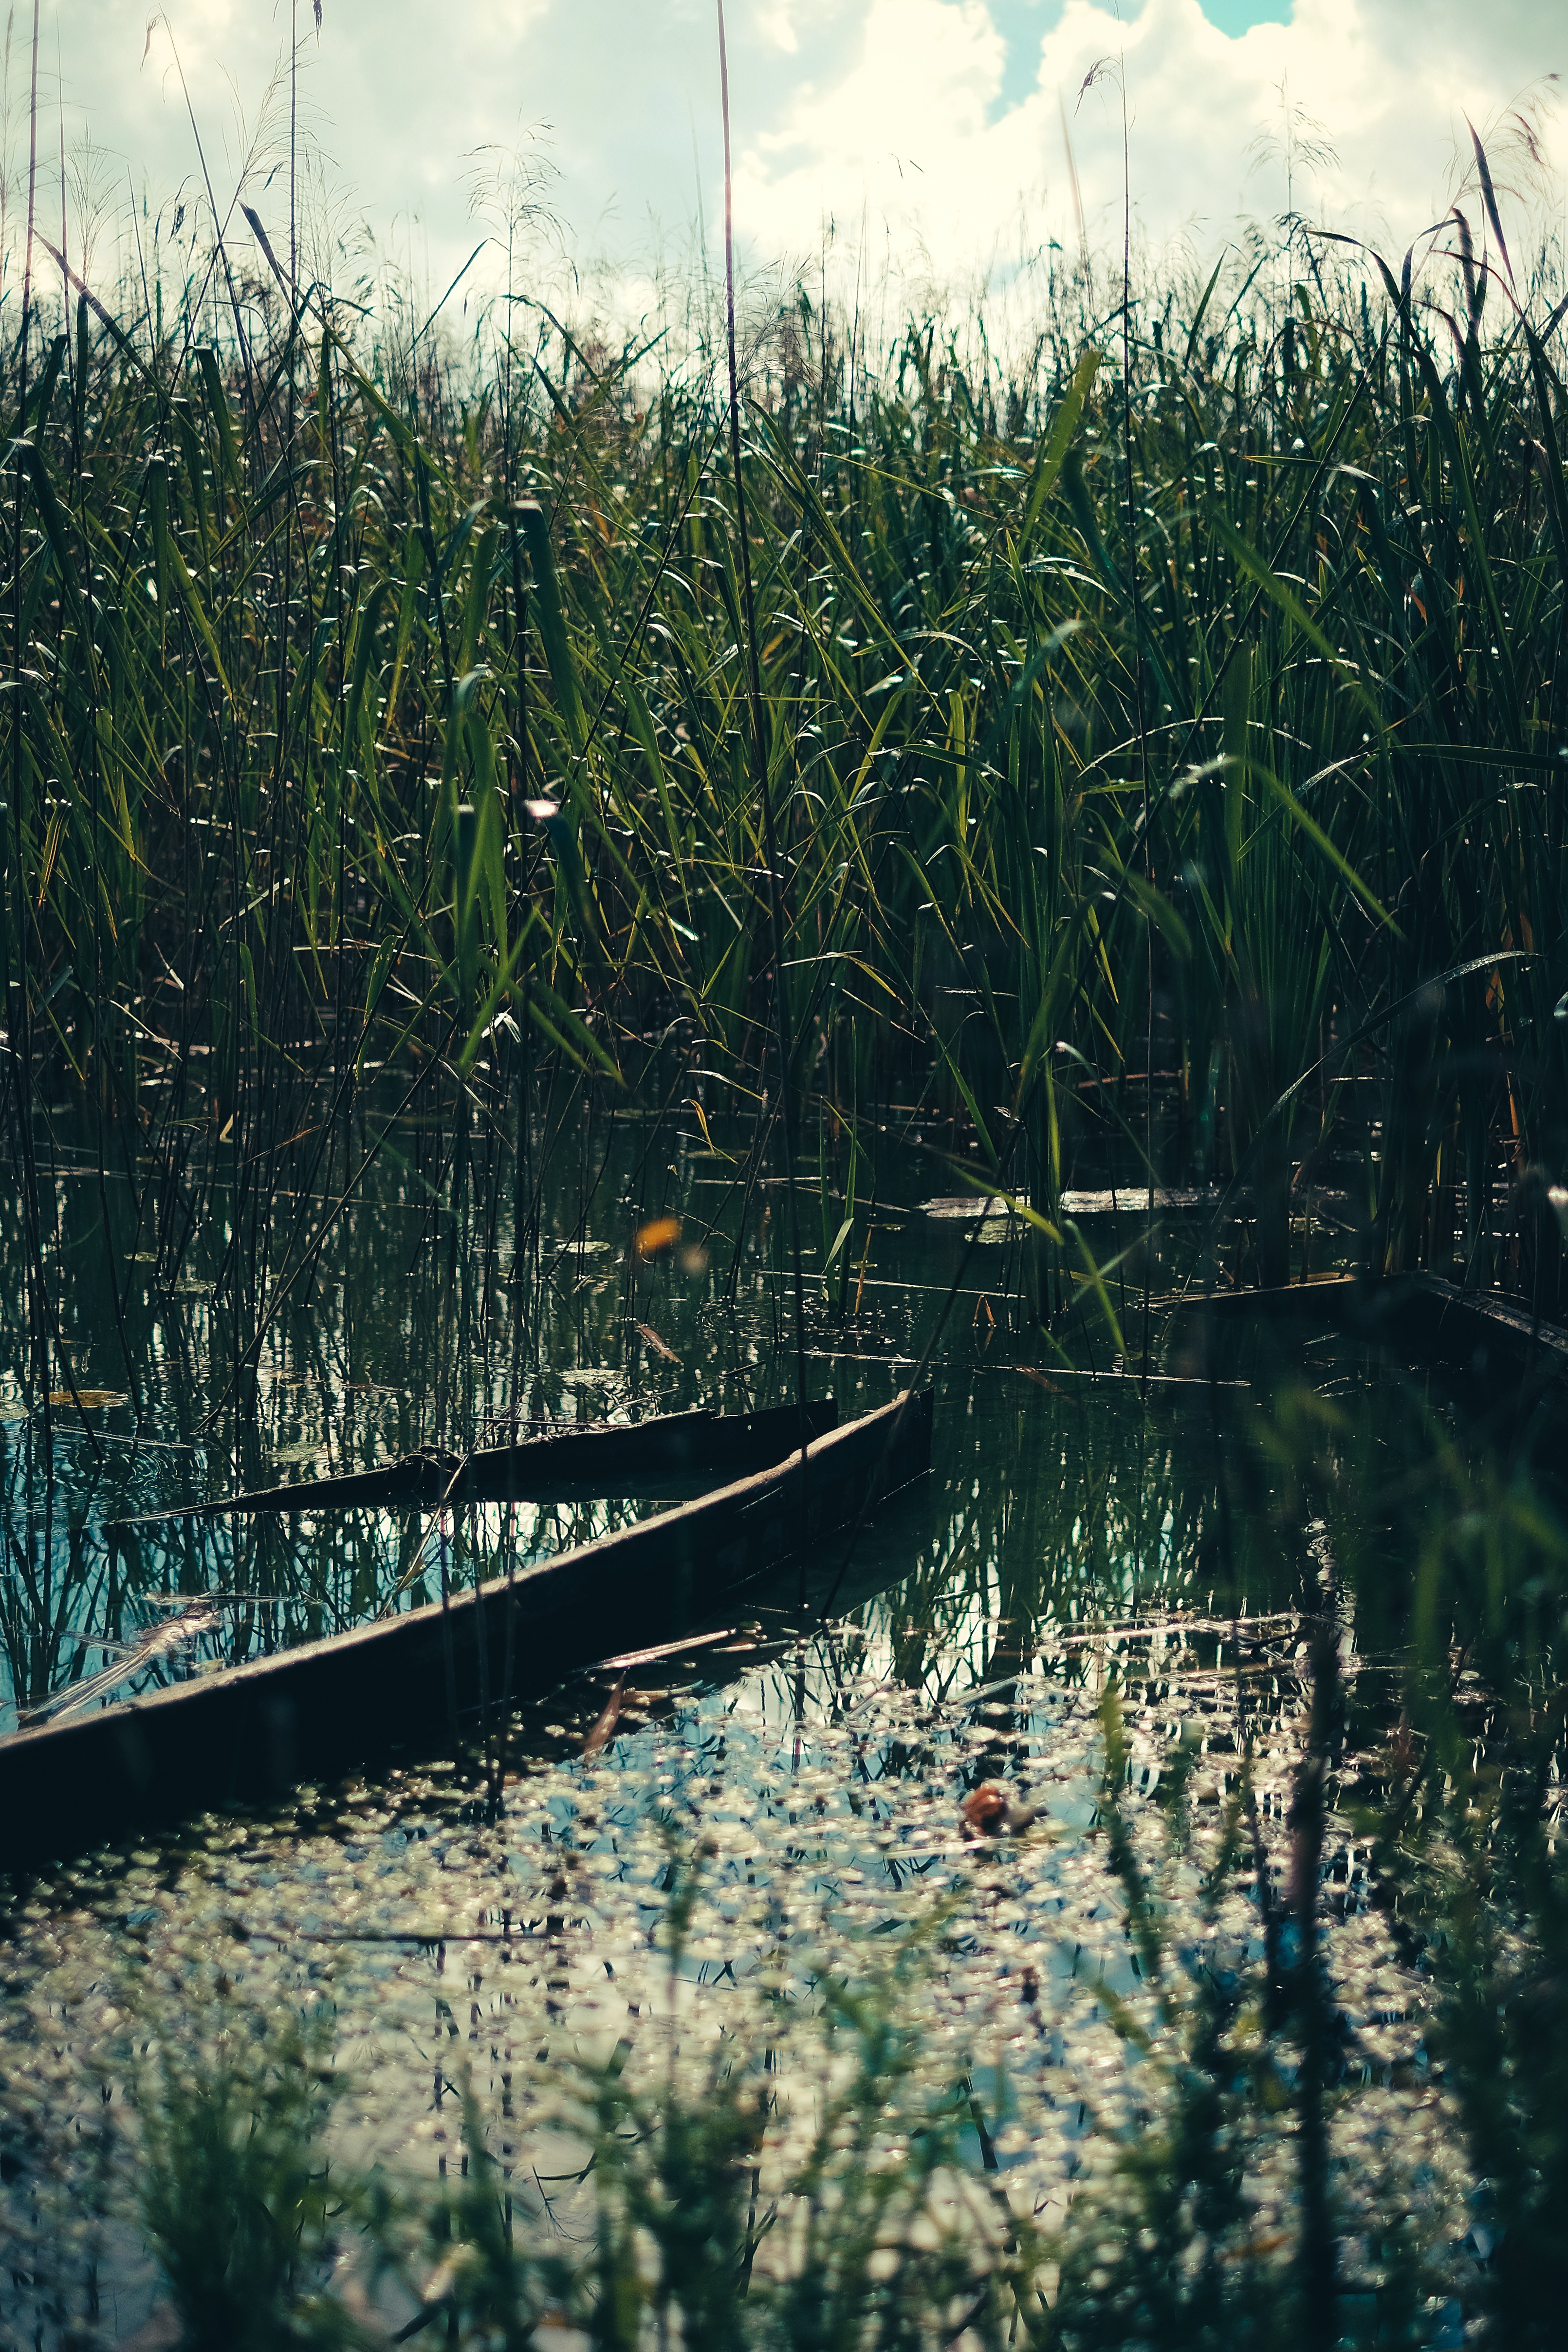
tree, water, nature, grass, swamp, branch, plant, sunlight, morning, leaf, flower, river, green, reflection, autumn, flora, wetland, habitat, grass family, woody plant